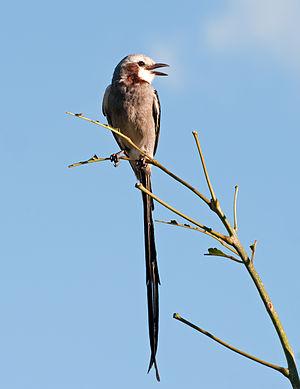
Gubernetes est un genre monotypique de passereaux de la famille des Tyrannidés. Il se trouve à l'état naturel dans le Nord de l'Amérique du Sud.
Le Moucherolle yétapa est une espèce de passereau placée dans la famille des Tyrannidae. C'est l'unique espèce du genre Gubernetes.